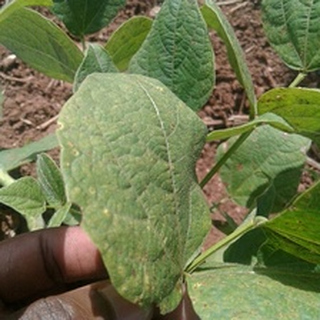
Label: bean_rust